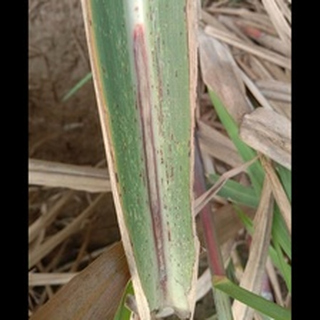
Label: sugarcane_rust